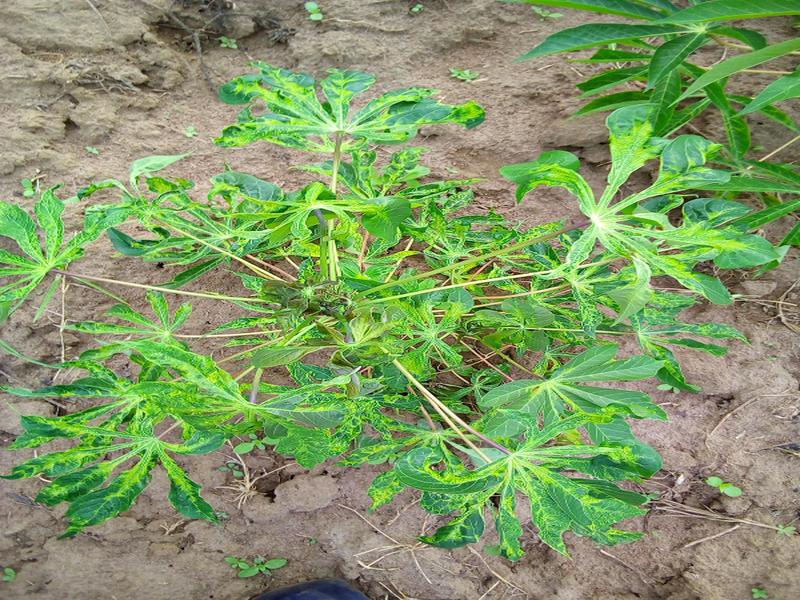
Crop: cassava
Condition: mosaic_disease